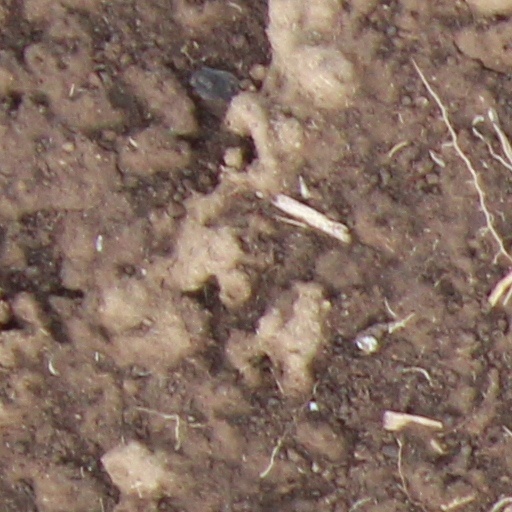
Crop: wheat